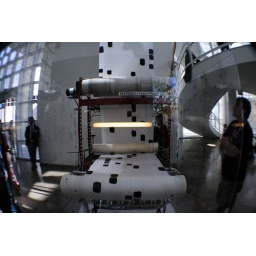
Those black squares are read by the machine and it plays different sounds out of the large tubes.